Describe the emotion expressed in this image:  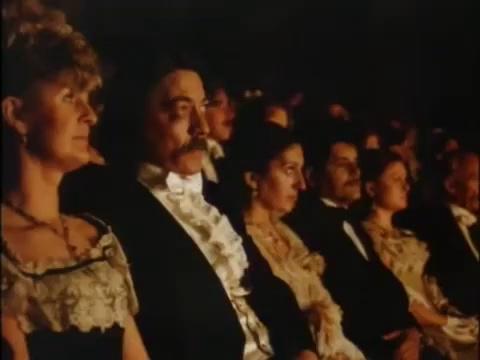
This person displays Suffering, valence and arousal with moderate intensity.